Bangor, New South Wales

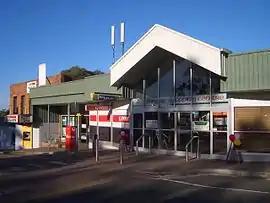
Bangor Shopping Centre

Bangor is a suburb in southern Sydney, in the state of New South Wales, Australia. Bangor is located 28 kilometres south of the Sydney central business district, in the local government area of the Sutherland Shire in the area commonly called Menai. Bangor sits south of the Georges River and to the west of the Woronora River.